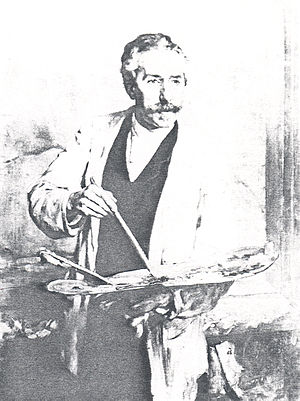
Charles Hermans
Charles Hermans var en belgisk genremaler.